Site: brandenburg
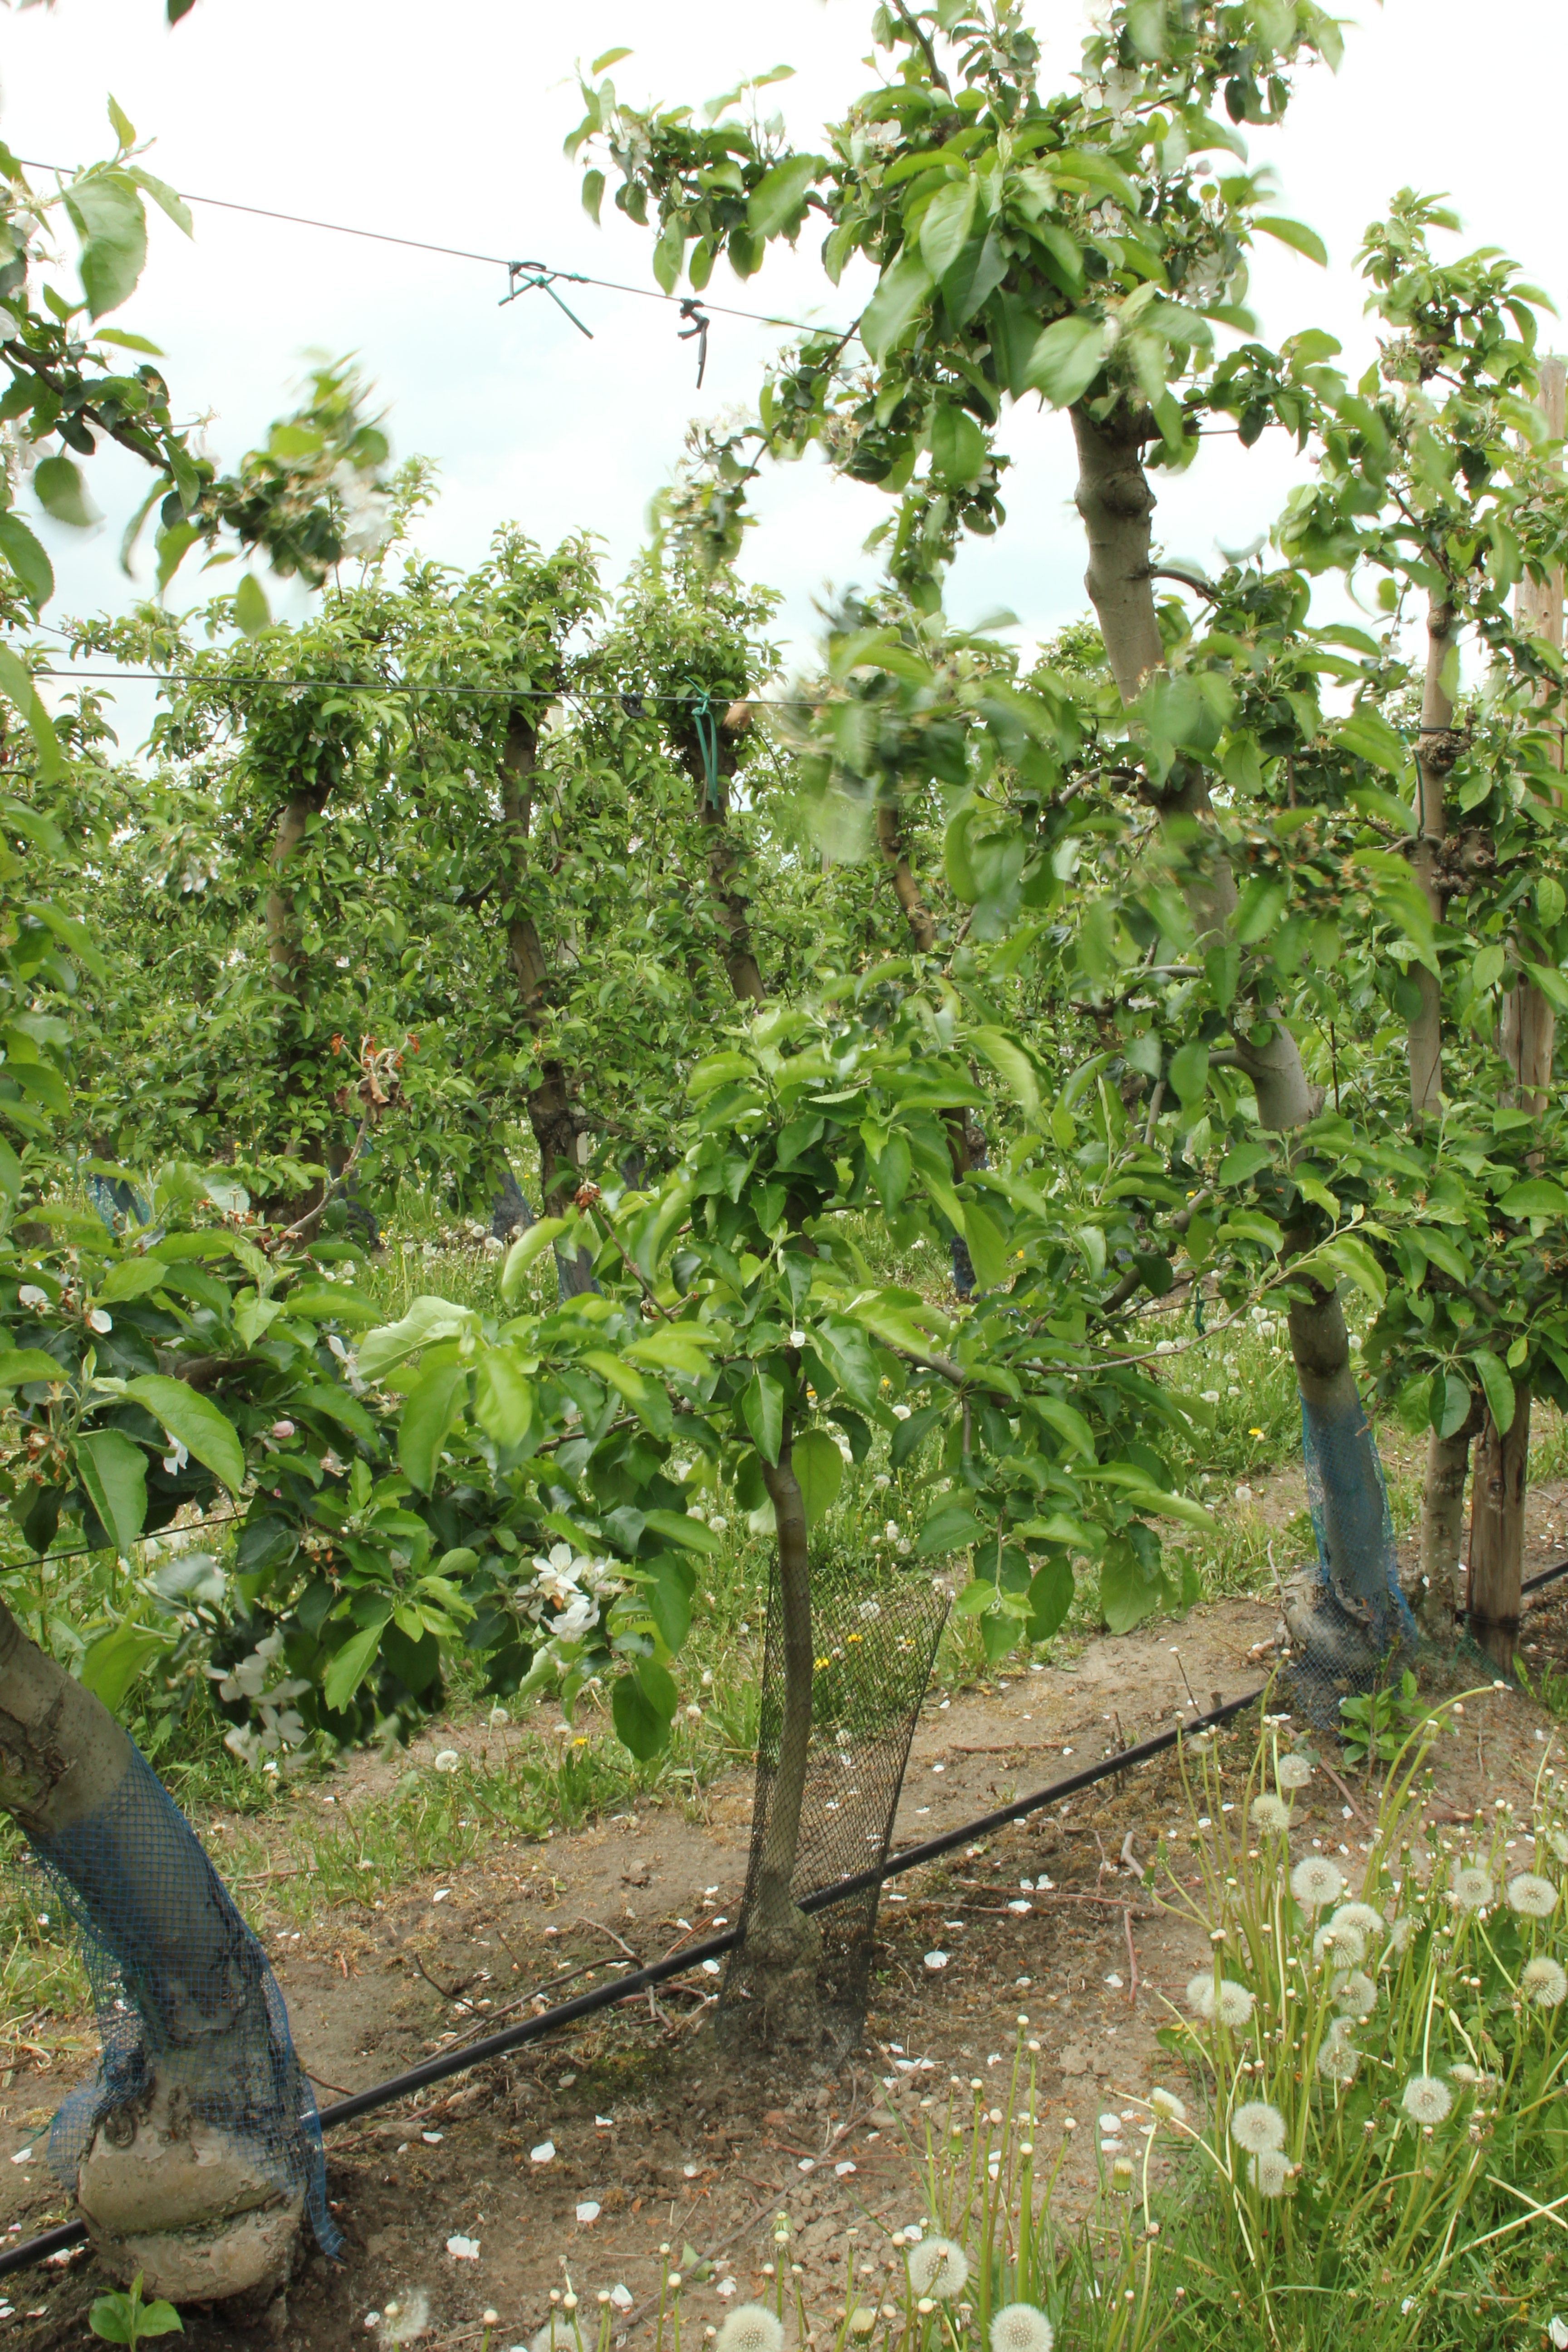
Growth stage (BBCH 67): Flowering